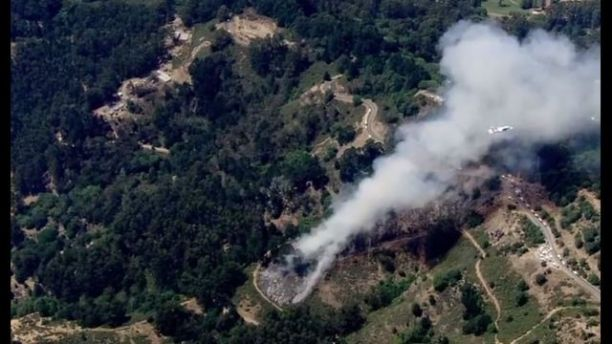
Fire: no
Smoke: yes